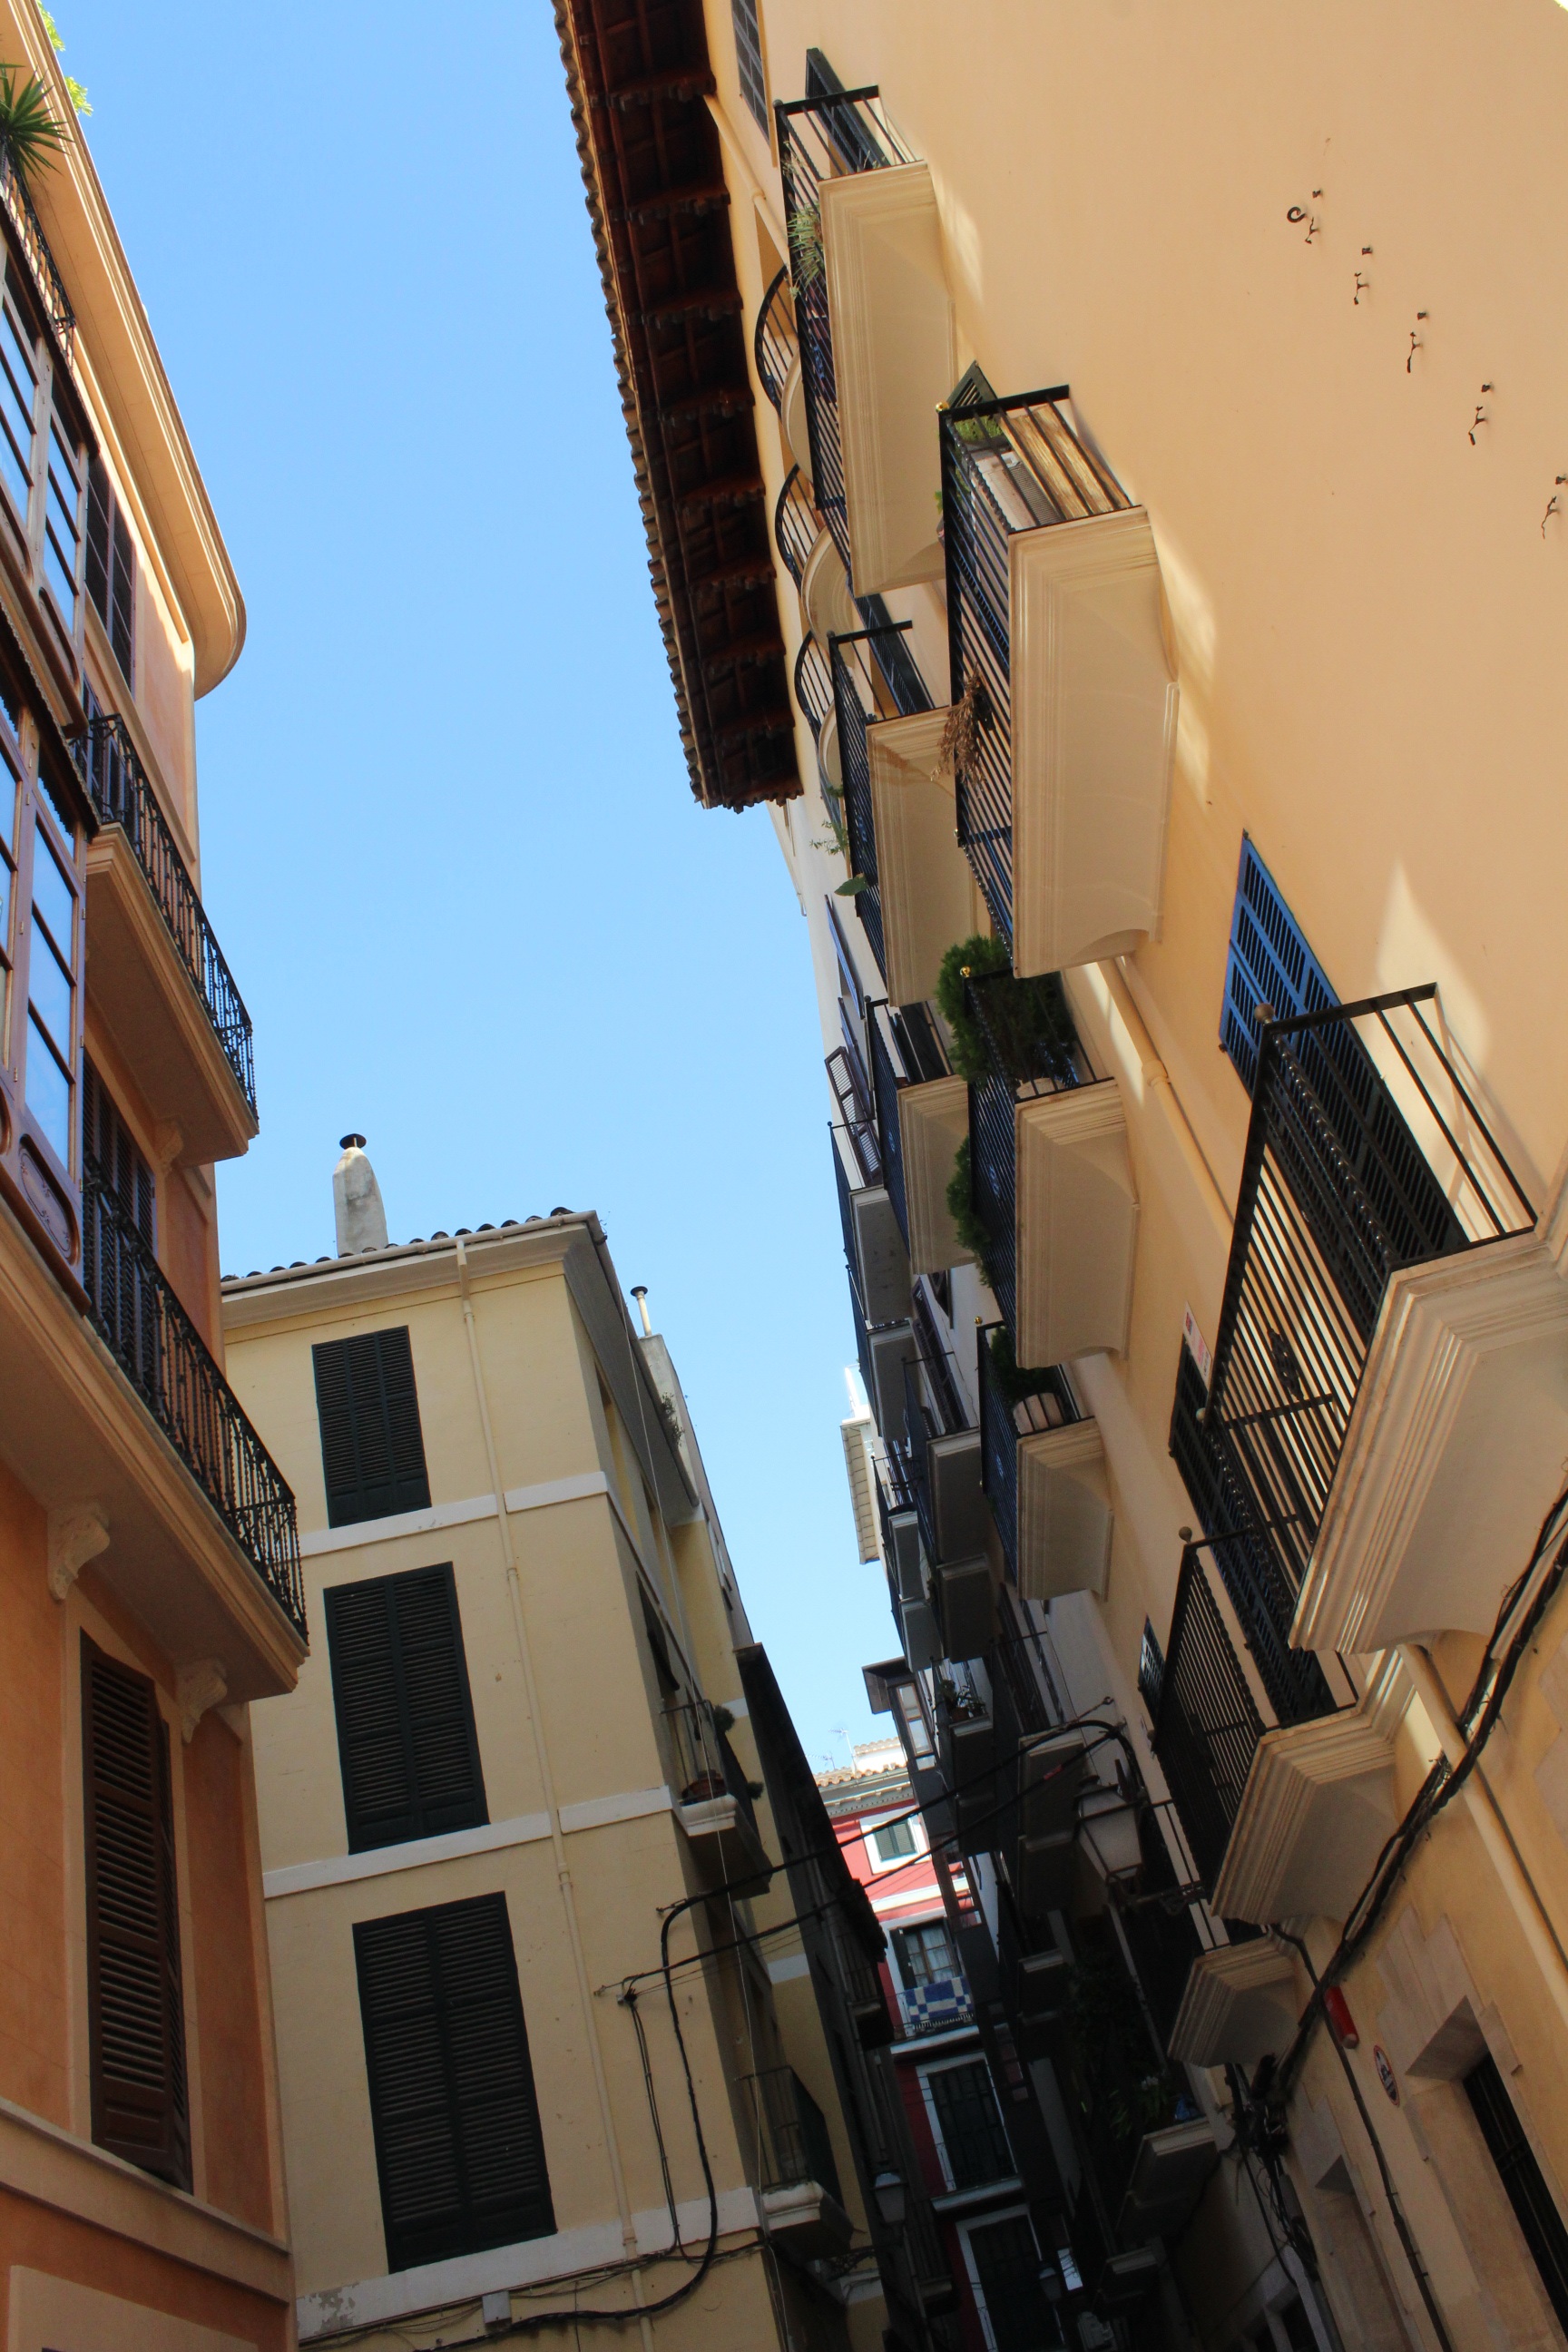
architecture, street, view, skyscraper, downtown, facade, apartment, tower block, mallorca